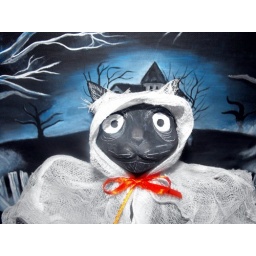
Ghost cat paper clay figure I made and the haunted house I painted both for sale in my etsy